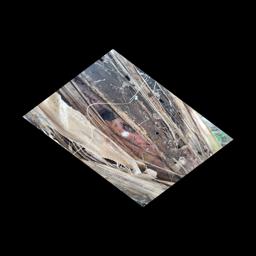
Label: BACTERIAL SOFT ROT